Fighting Force 2

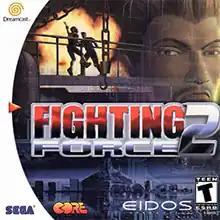
North American Dreamcast cover art

Fighting Force 2 is a 1999 beat 'em up video game developed by Core Design and published by Eidos Interactive for the PlayStation and Dreamcast. It is the sequel to "Fighting Force". Unlike its predecessor, the game was not released for Windows or the Nintendo 64, though its Dreamcast version was actually released.